Tarutino, Russia

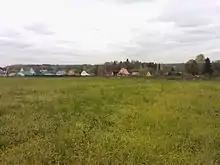
Battlefield of Tarutino

Tarutino is a rural locality (a "selo") in Zhukovsky District of Kaluga Oblast, Russia, located on the Nara River from Maloyaroslavets. It has an altitude of . It has a population of 733.